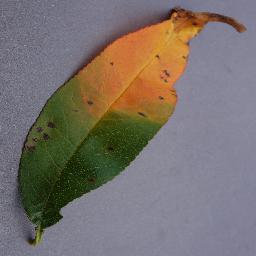
Label: Peach___Bacterial_spot